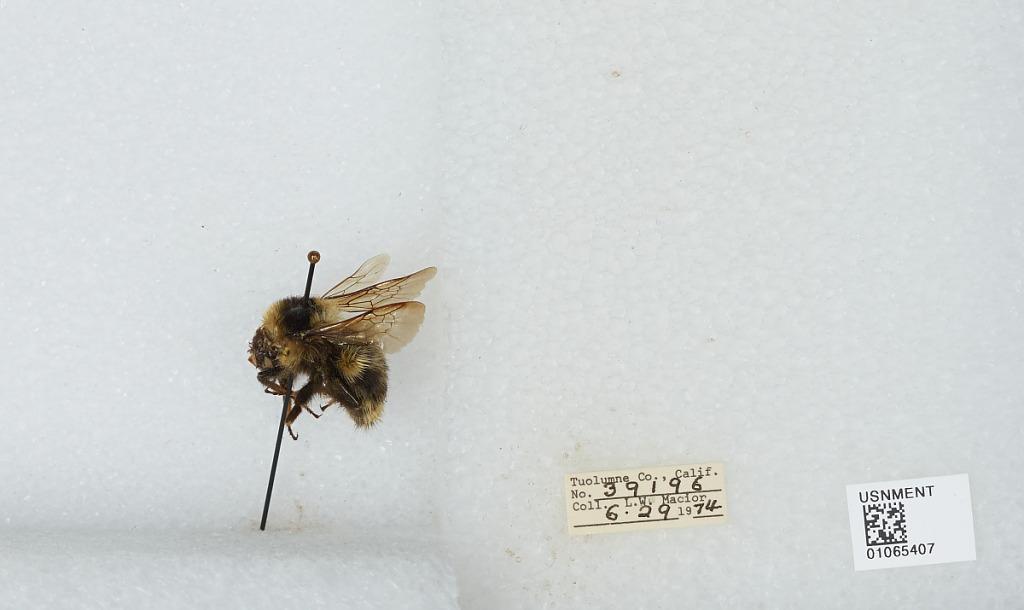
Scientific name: Bombus bifarius nearcticus
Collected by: L. Macior
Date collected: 1974-6-29
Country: United States
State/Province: California
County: Tuolumne
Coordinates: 38.02, -119.93